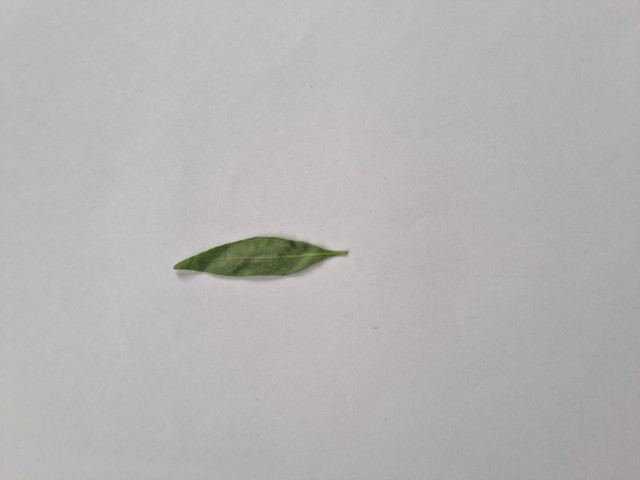
Plant: kalomegh